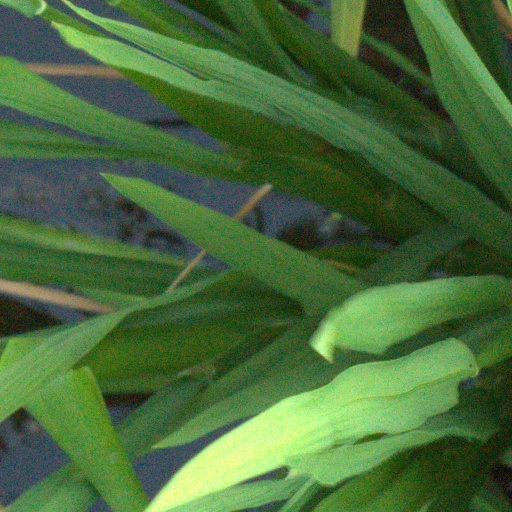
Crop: rice